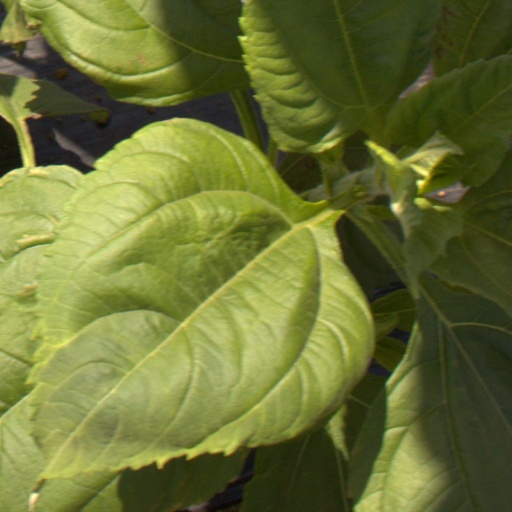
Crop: Jerusalem artichoke